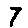
Label: 7